Josh Rutledge

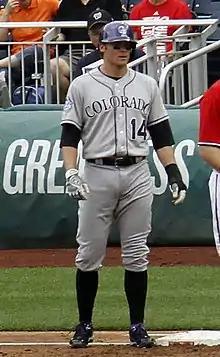
Rutledge with the Colorado Rockies in 2013

Joshua Alan Rutledge (born April 21, 1989) is an American former professional baseball infielder. He played in Major League Baseball (MLB) for the Colorado Rockies and Boston Red Sox between 2012 and 2017.